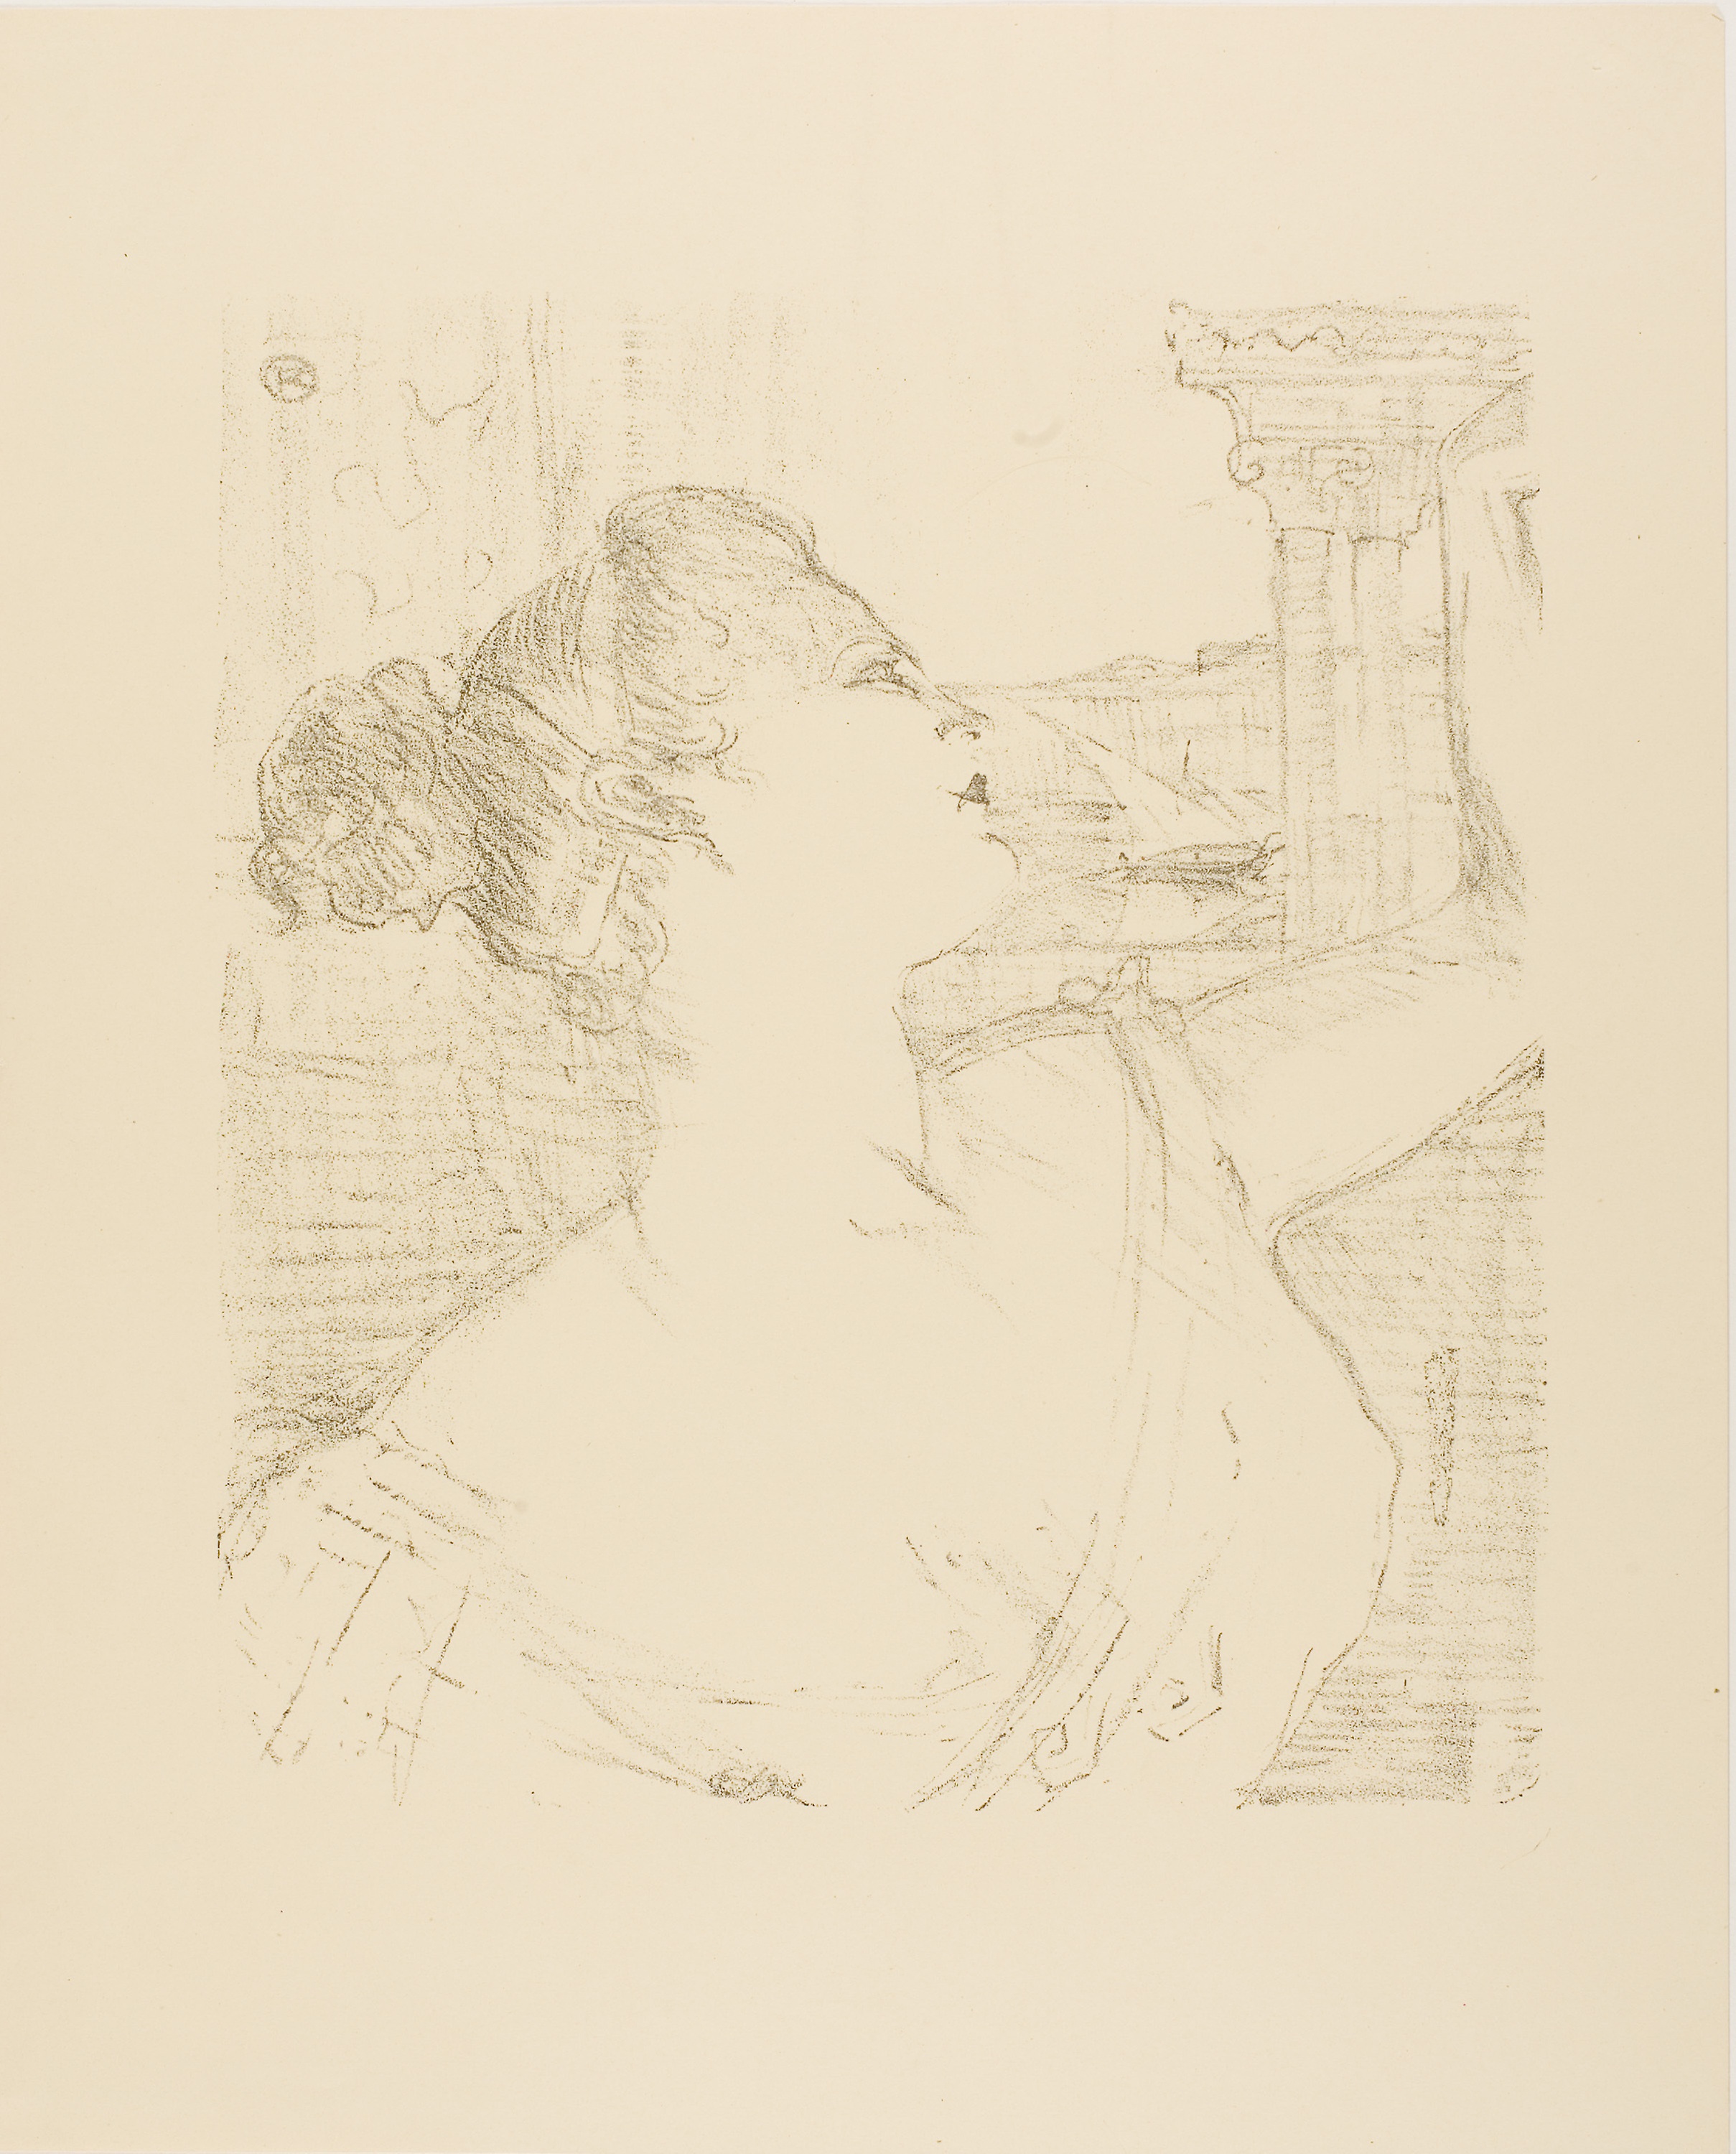
nose, drawing, sketch, art, figure drawing, portrait, artwork, illustration, visual arts, font